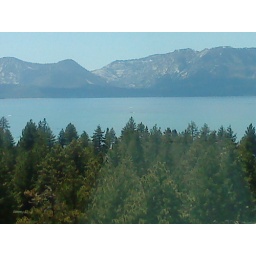
Harvey So.Lake Tahoe 12 floor above the tree tops